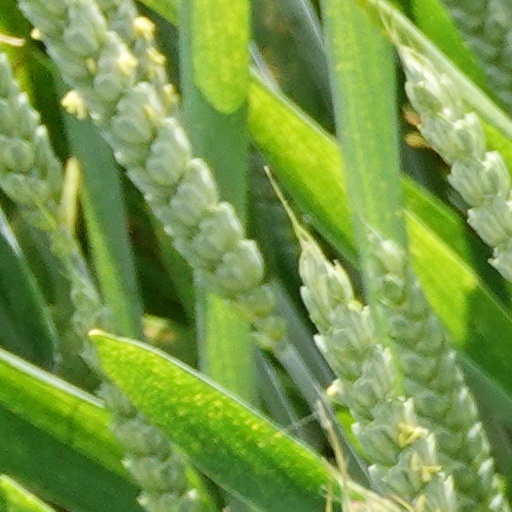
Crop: wheat